Barbizon 63

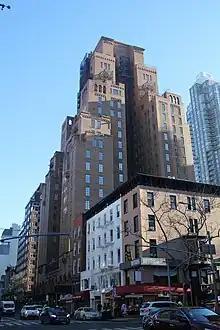
View of the Barbizon from 62nd Street and Lexington Avenue

In January 1926, the trustees of Temple Rodeph Sholom voted to sell their site on the southeast corner of Lexington Avenue and 63rd Street to the Amri Realty Company, which planned to build an apartment hotel there. Amri's president, Bernard Reich, hired Emery Roth to design the new building since, at the time, the surrounding neighborhood did not have any apartment hotels. A judge approved the sale of the synagogue that April. Concurrently, the Simon brothers and the Hartstein brothers also acquired a neighboring structure at 813 Lexington Avenue. Simon, Hartstein, and Bernard Reich had planned to jointly develop a structure known as the St. Nazaire, but Simon and Hartstein bought out Reich's interest in July 1926. This gave Simon and Hartstein a site of .